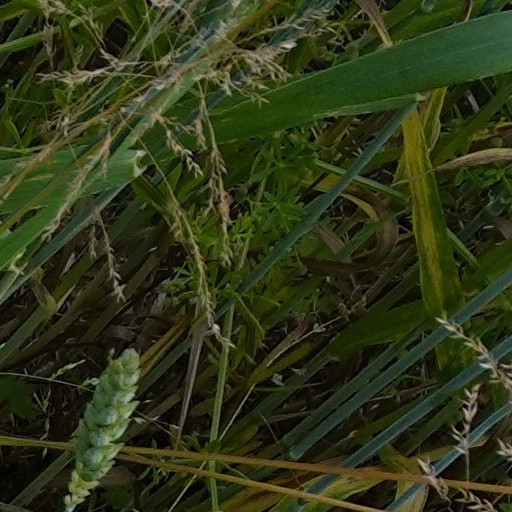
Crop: wheat